Coupesarte

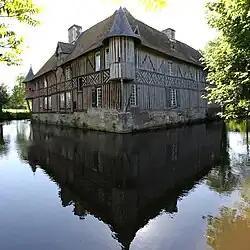
Coupesarte Manor (16th century)

Coupesarte is a former commune in the Calvados department in the Normandy region in northwestern France. On 1 January 2017, it was merged into the new commune Mézidon Vallée d'Auge.